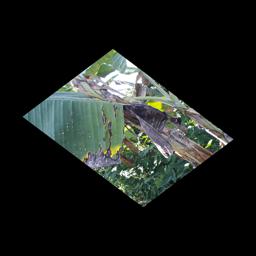
Label: POTASSIUM DEFICIENCY